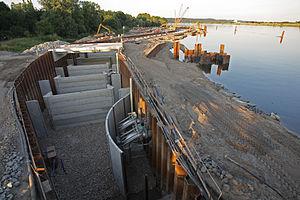
Le barrage de Geesthacht, mis en service en 1960 se trouve au sud-ouest de la ville schleswigoise de Geesthacht, et permet de maintenir le niveau de l'Elbe à 4 m au-dessus du Niveau de la mer et protège l'amont du fleuve des variations saisonnières de niveau de la mer du Nord. Avec le déversoir de Cracau, un seuil fixe de la vieille-Elbe à Magdebourg, c'est le seul barrage sur ce fleuve en territoire allemand. L'ouvrage est équipé d'une passe à poissons et le bras canalisé comporte une écluse double. Une autre passe à poissons a été mise en service au mois de septembre 2010.